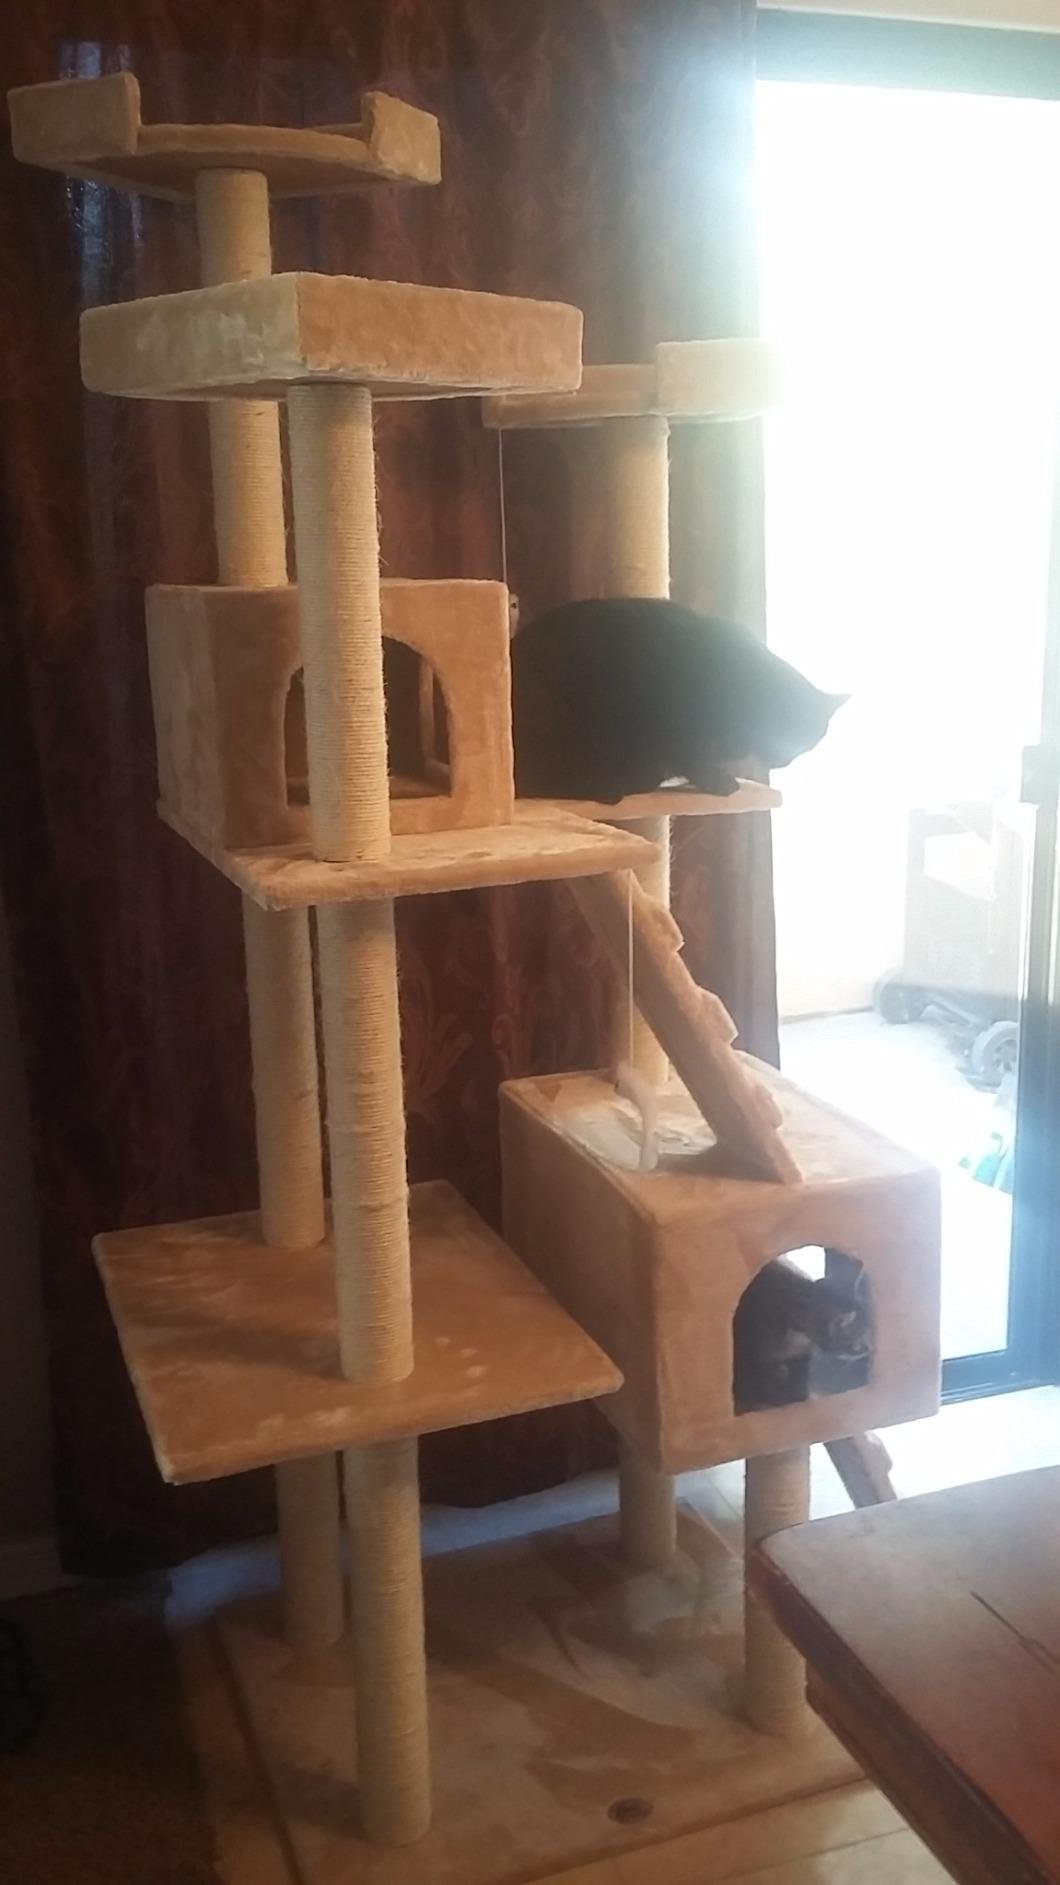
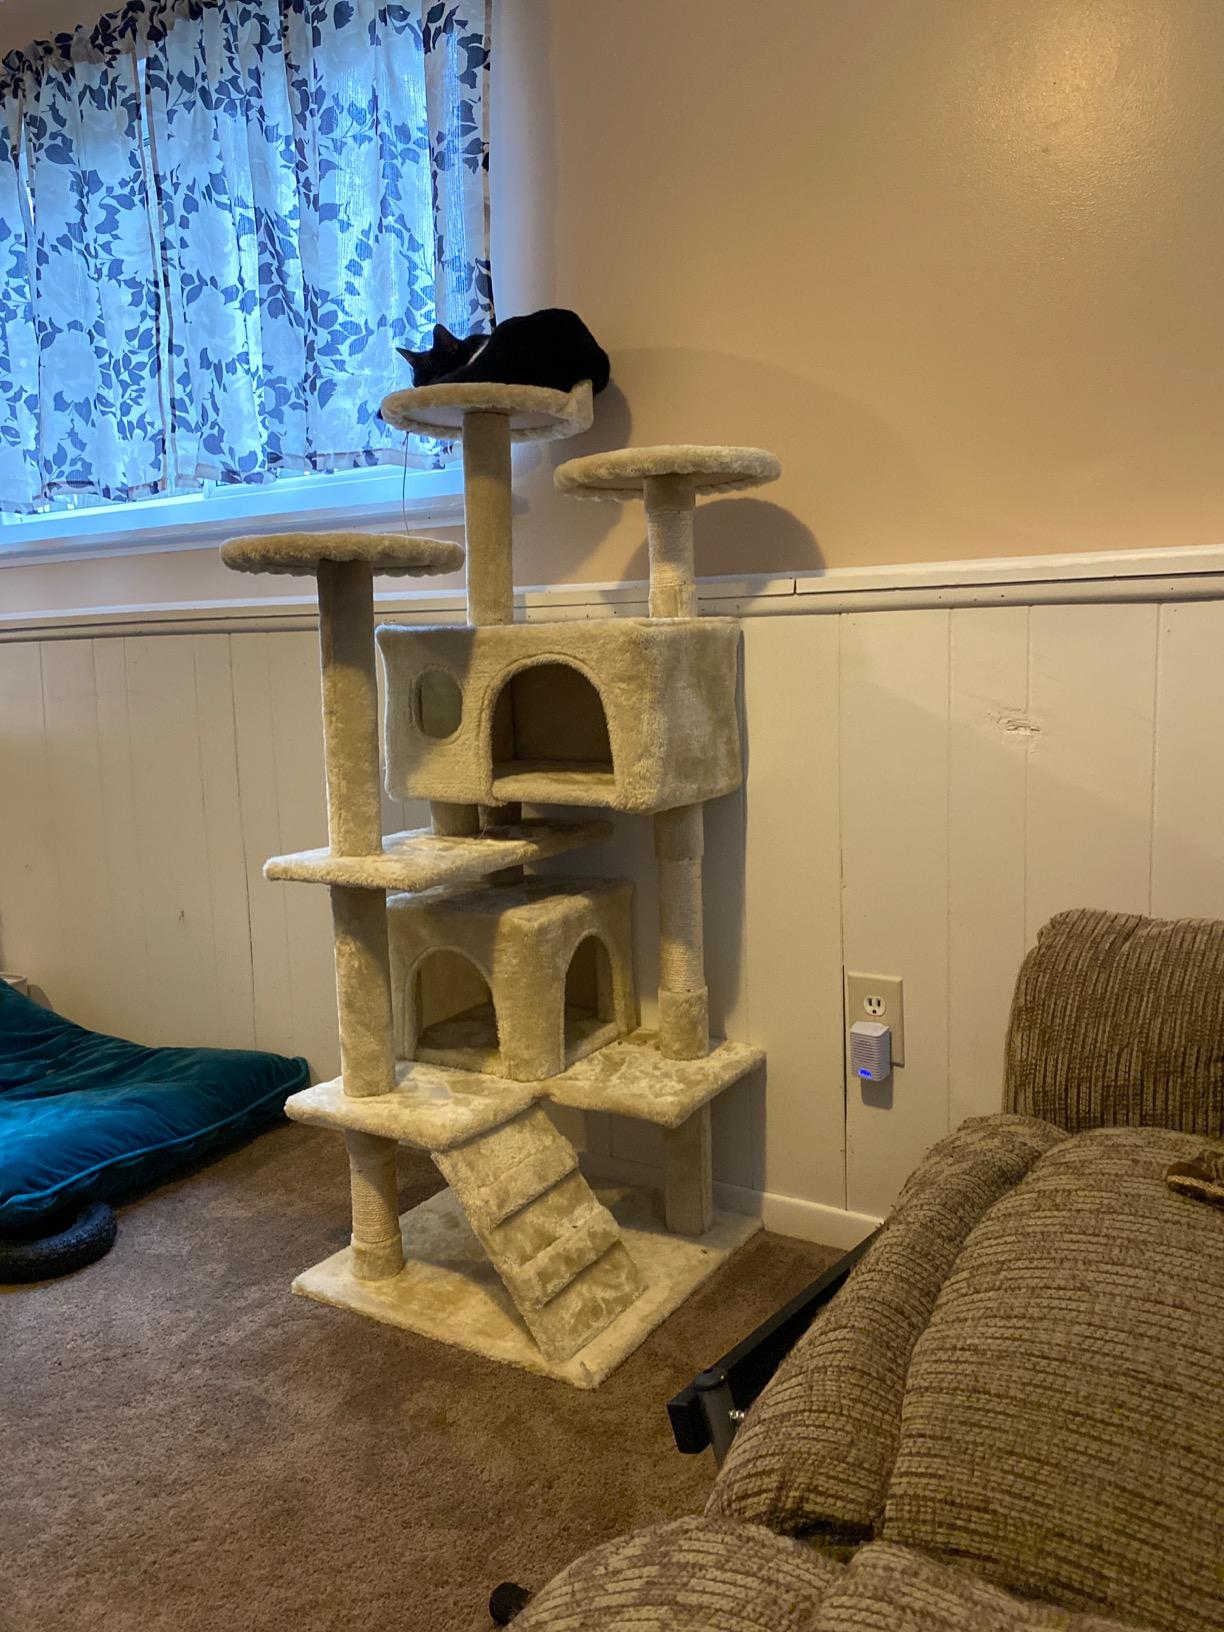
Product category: items_cat tree
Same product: no